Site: brandenburg
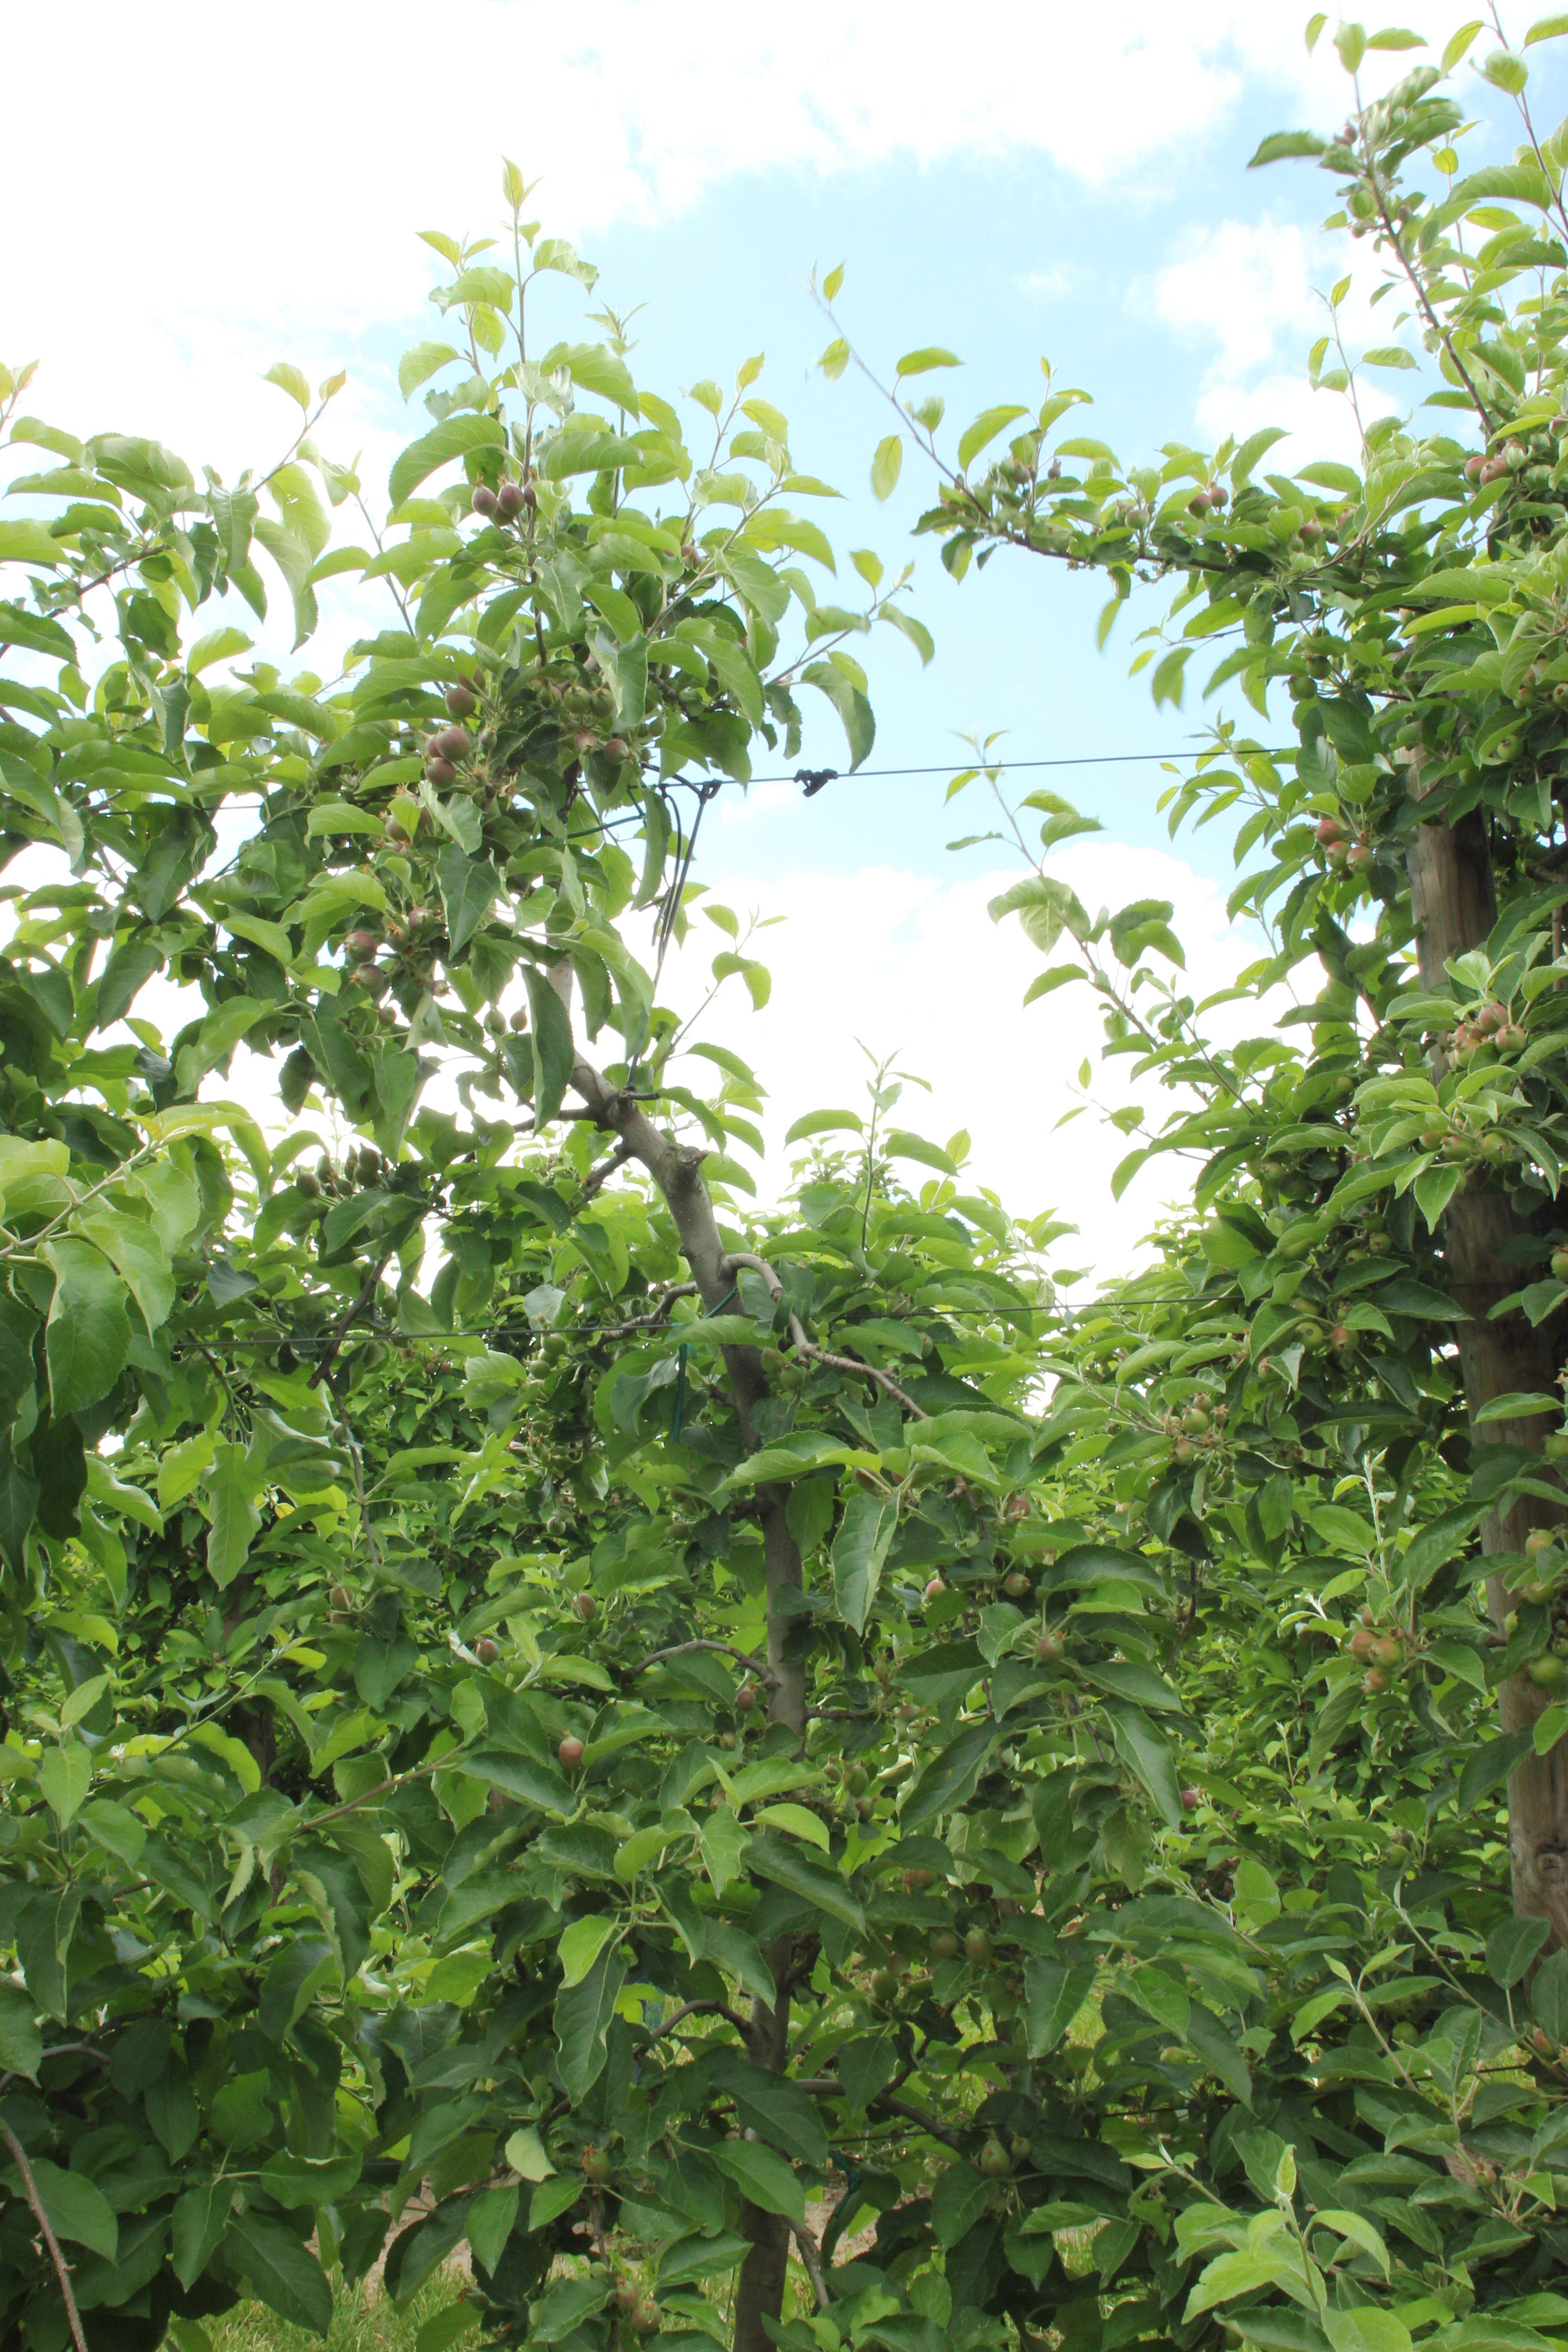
Growth stage (BBCH 72): Development of fruit